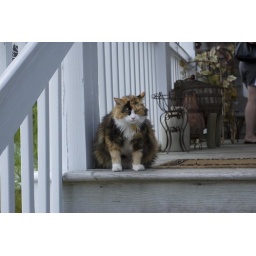
A cute cat at a store in Manteo.